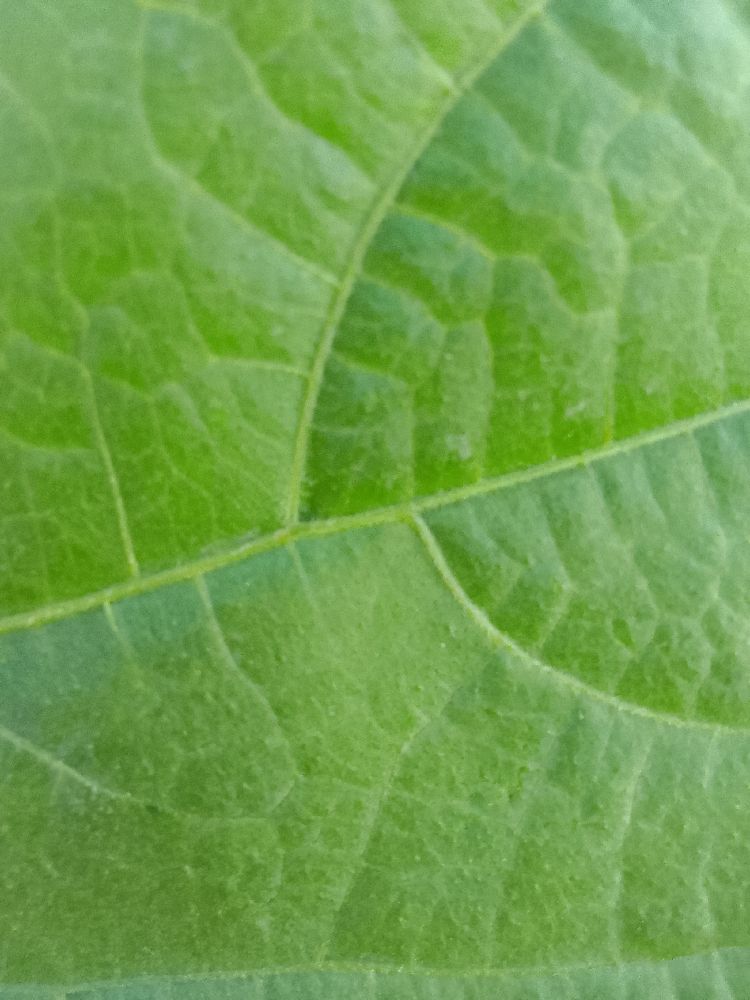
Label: healthy